Ambrosio Plaza

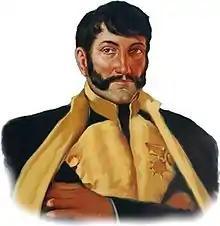
Ambrosio de La Plaza y Obelmejia

Ambrosio de La Plaza y Obelmejia (December 7, 1791 – June 25, 1821) was a military figure involved in the Venezuelan War of Independence. Born in Caracas, he joined the army at the age of 19. He fought under Francisco de Miranda and later served under Simón Bolívar. Involved in operations against royalist forces entrenched in Bogotá in 1814, he later fled with Bolívar to Jamaica and Haiti.